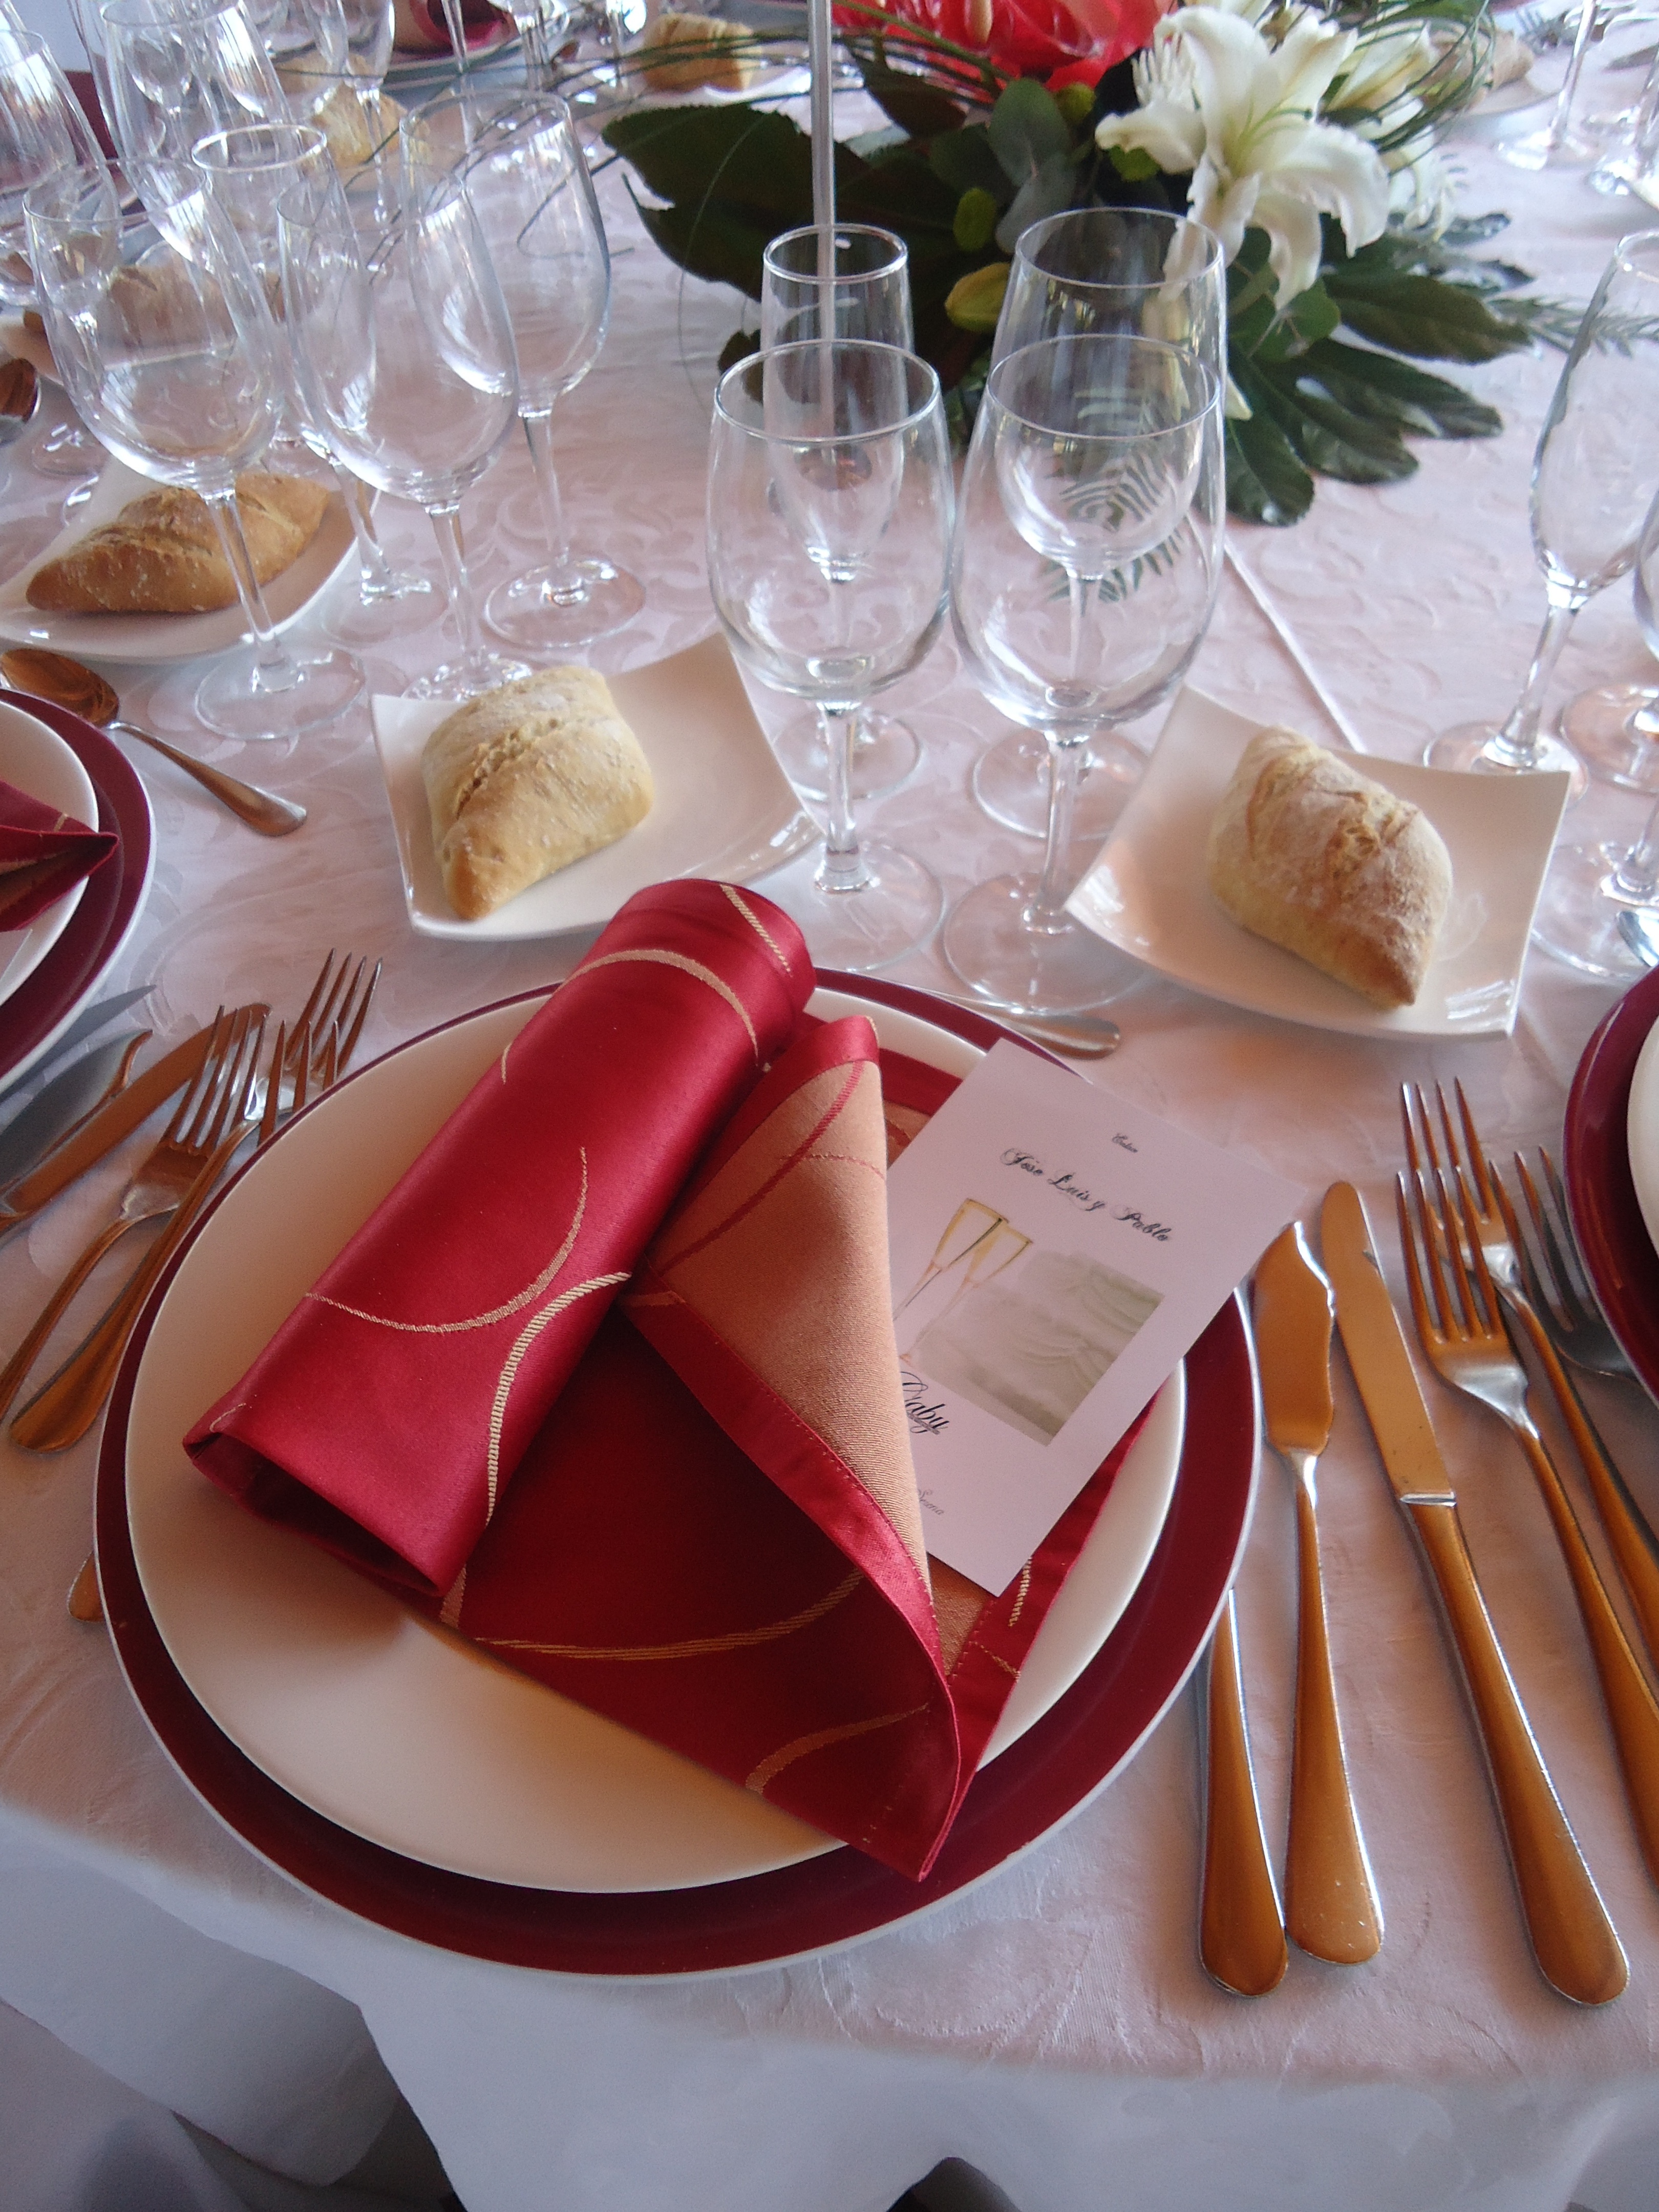
table, restaurant, meal, food, dessert, wedding, festival, event, brunch, nuptials, wedding banquet, centrepiece